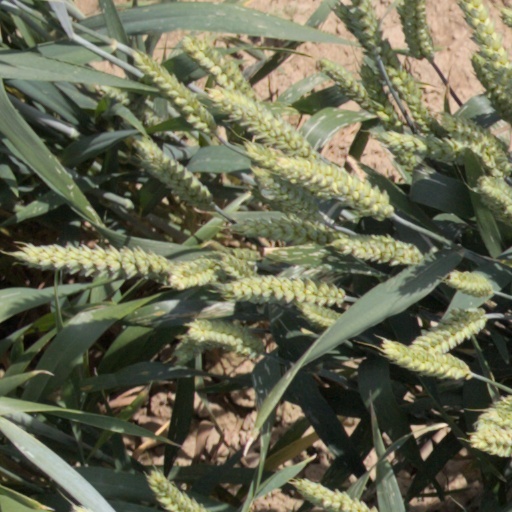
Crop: wheat